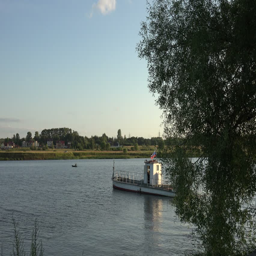
taxi pick up people to the other side